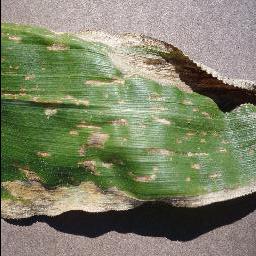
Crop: corn
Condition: (maize)_cercospora_spot_gray_spot